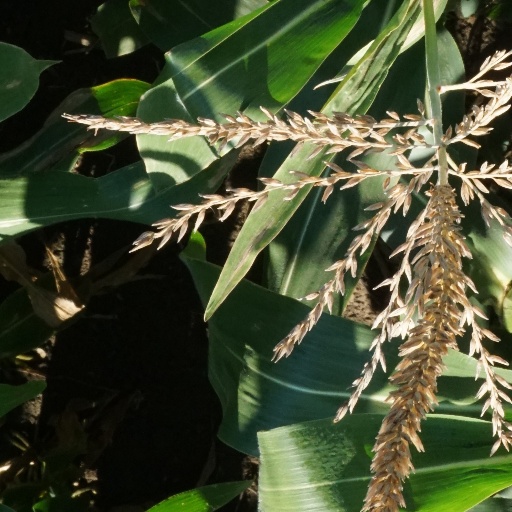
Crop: maize; corn